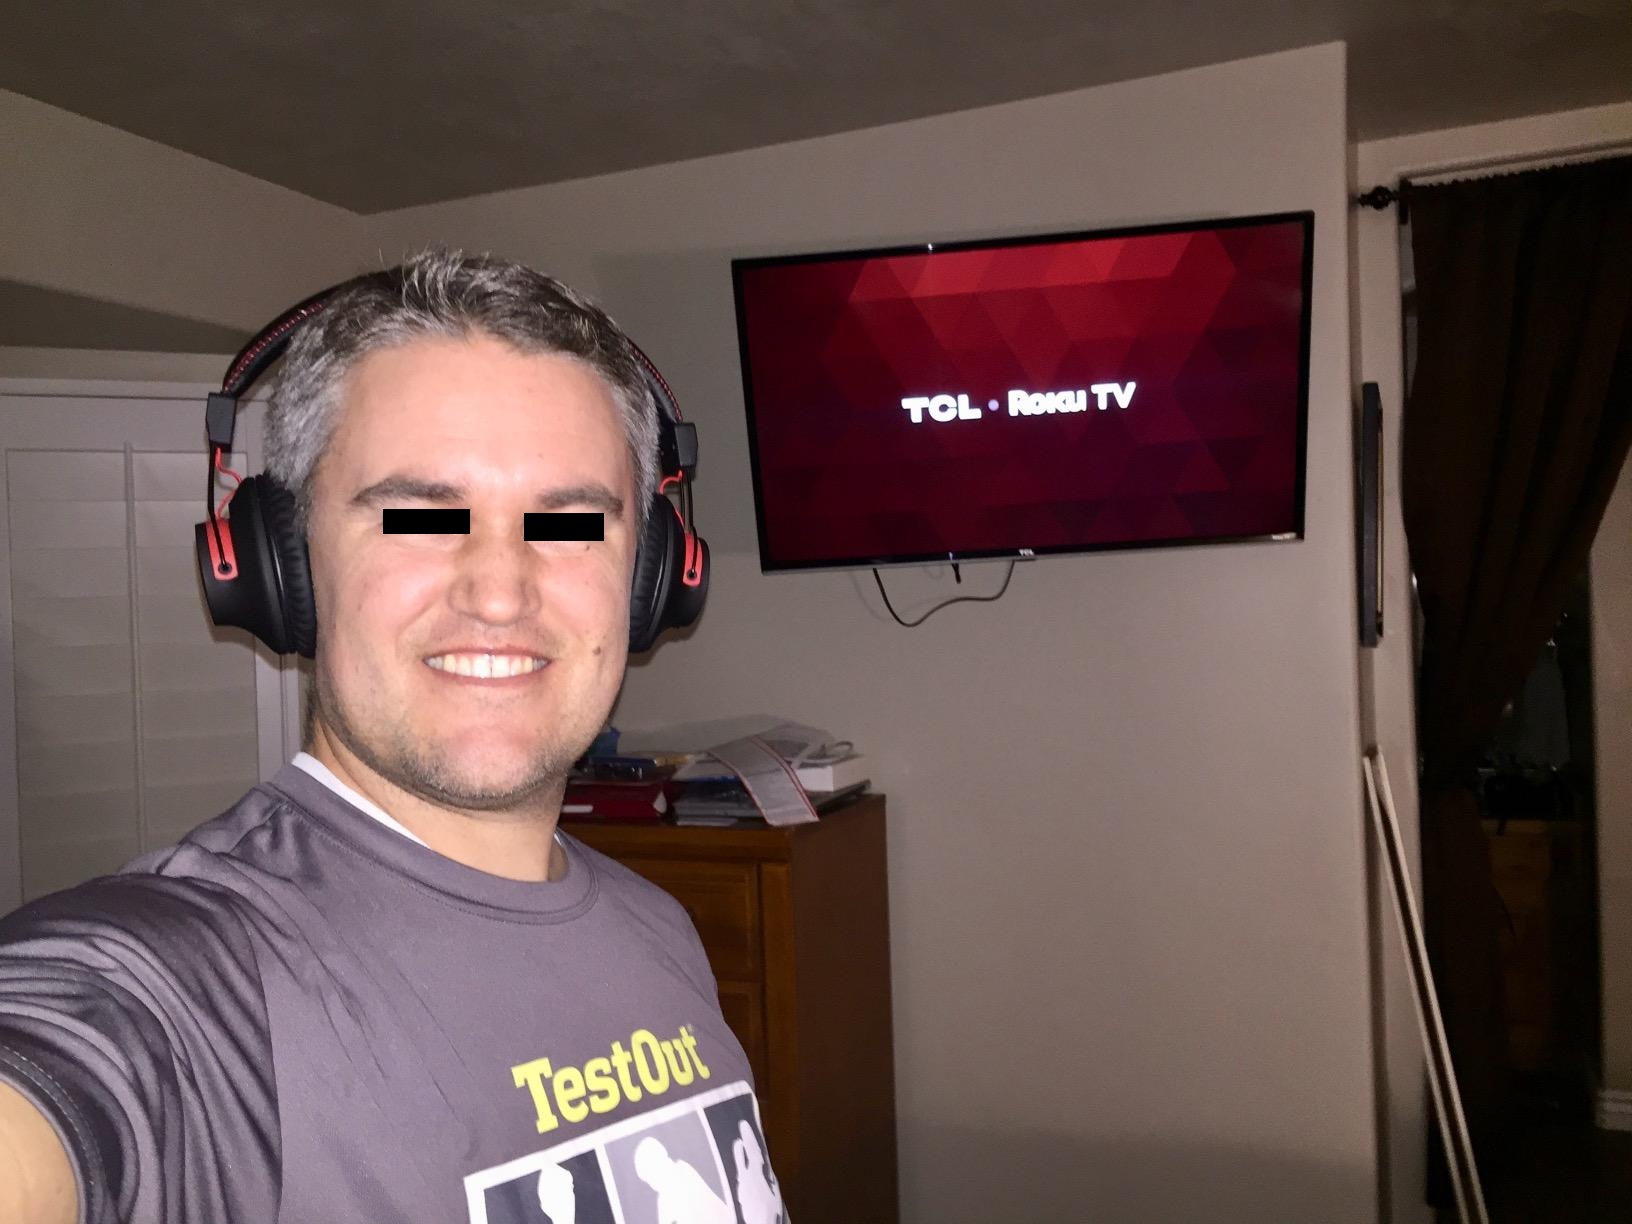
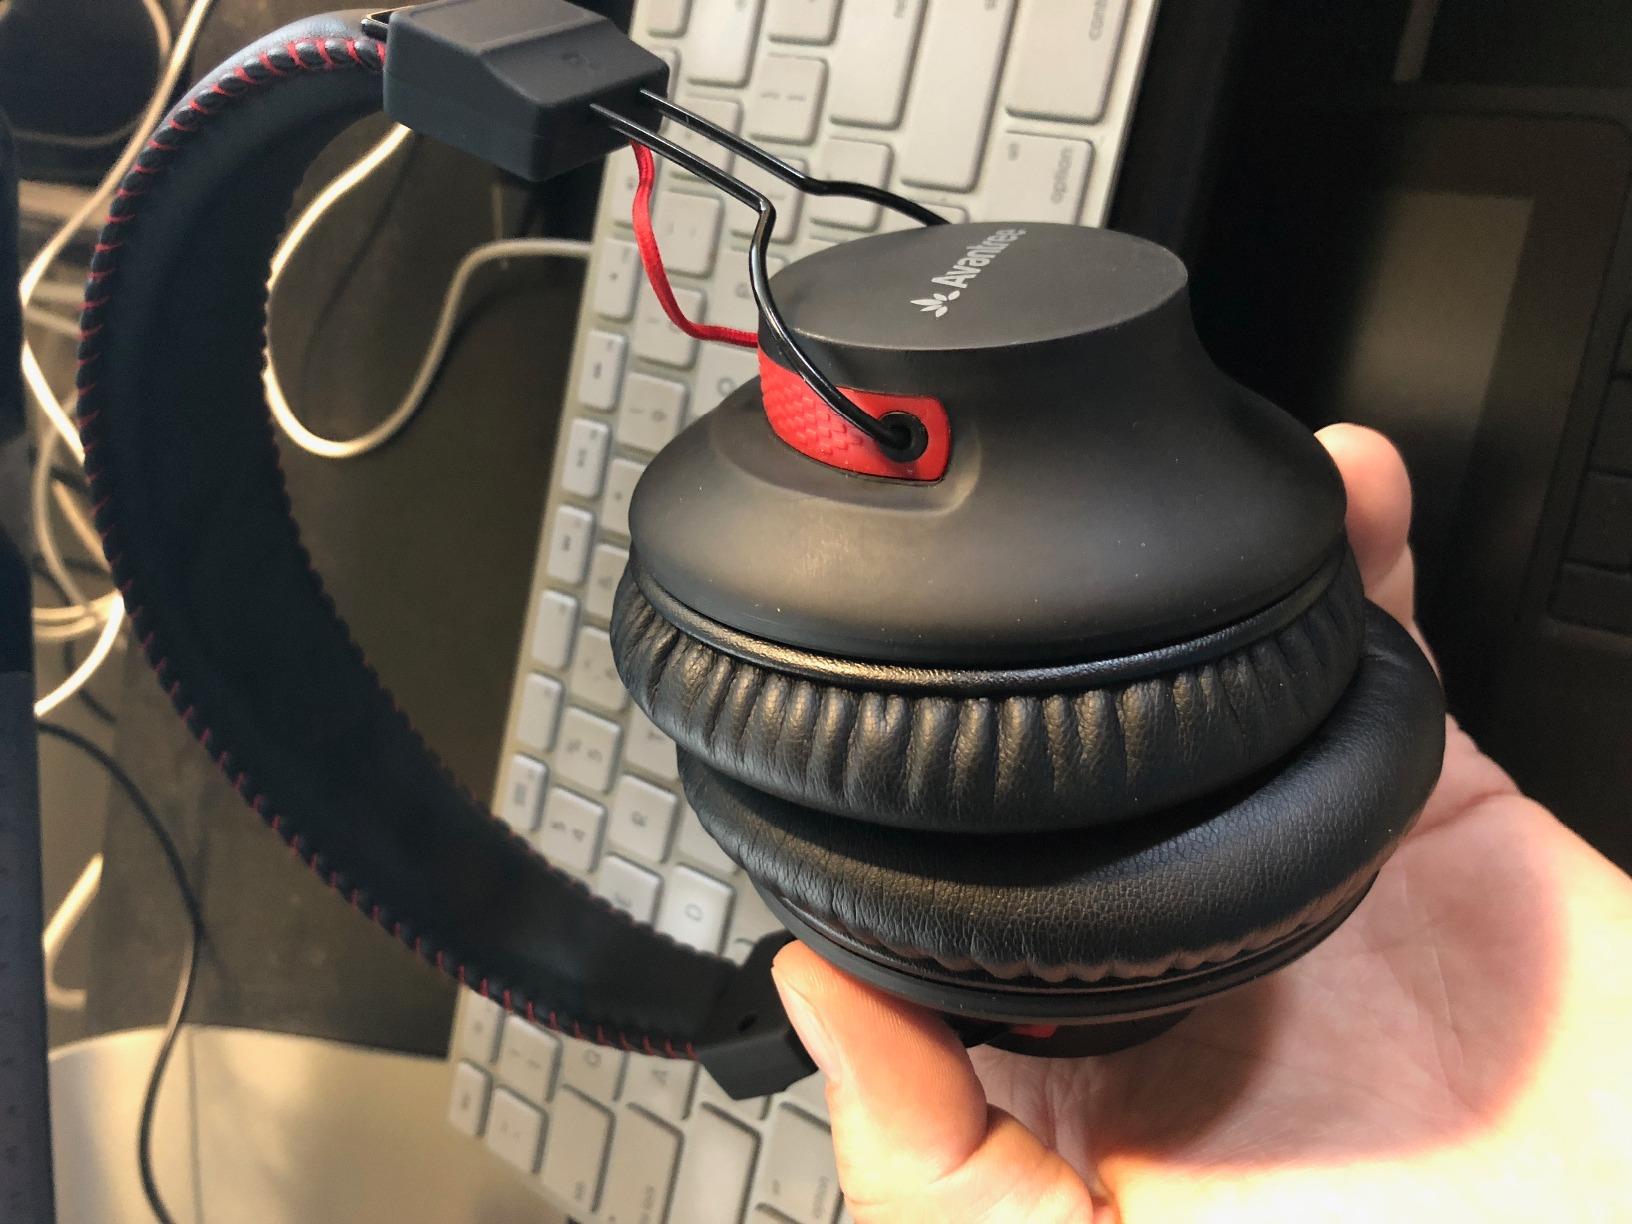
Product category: headphones
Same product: yes